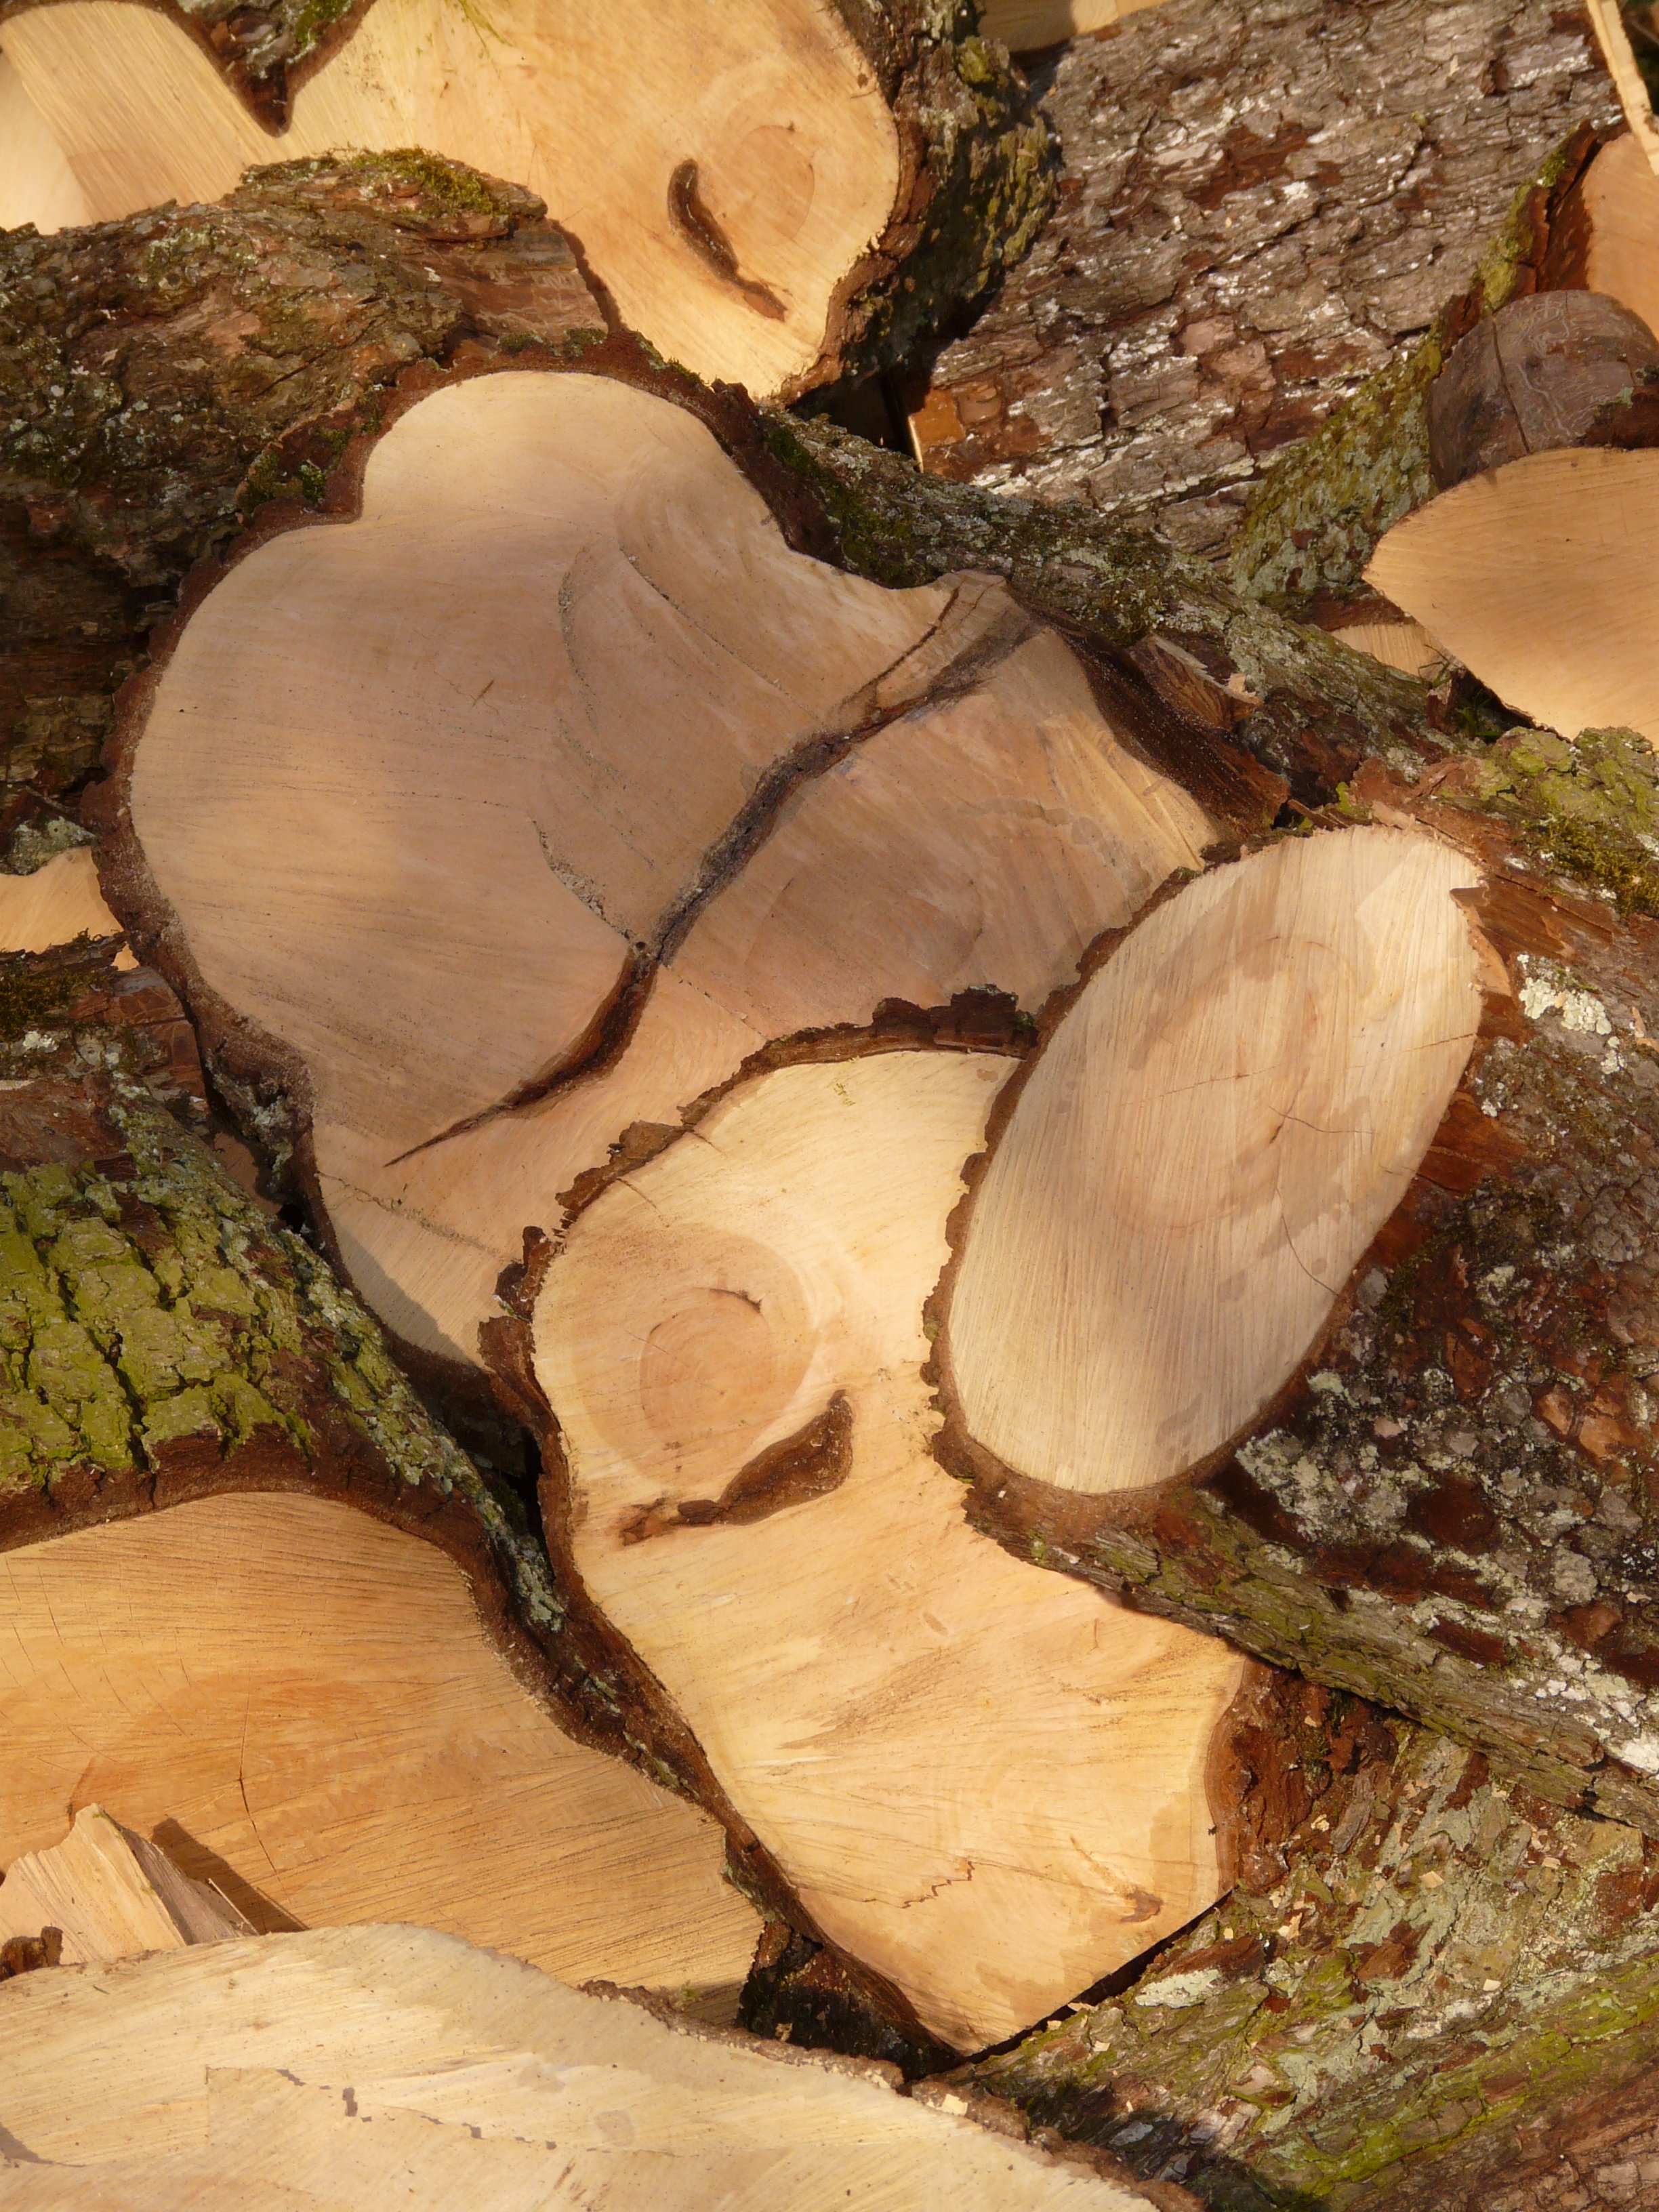
tree, wood, leaf, trunk, mushroom, firewood, saw, fungus, logging, timber, bolete, auriculariales, holzstapel, growing stock, wood chop, woodworks, oyster mushroom, edible mushroom, medicinal mushroom, agaricomycetes, penny bun, pleurotus eryngii